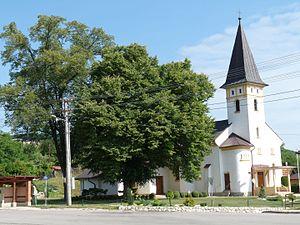
Trenčianske Jastrabie est un village de Slovaquie situé dans la région de Trenčín.